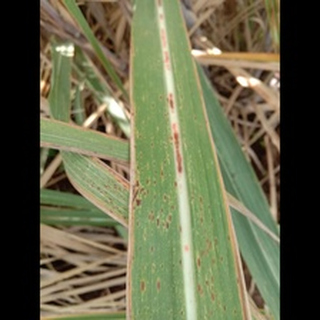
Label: sugarcane_rust